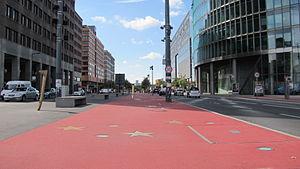
Le Boulevard des stars, est une allée de Berlin située à proximité de la Potsdamer Platz et où sont insérées sur la voirie piétonne des étoiles honorant des célébrités germanophones du milieu du cinéma, sur le modèle du Walk of Fame d'Hollywood.